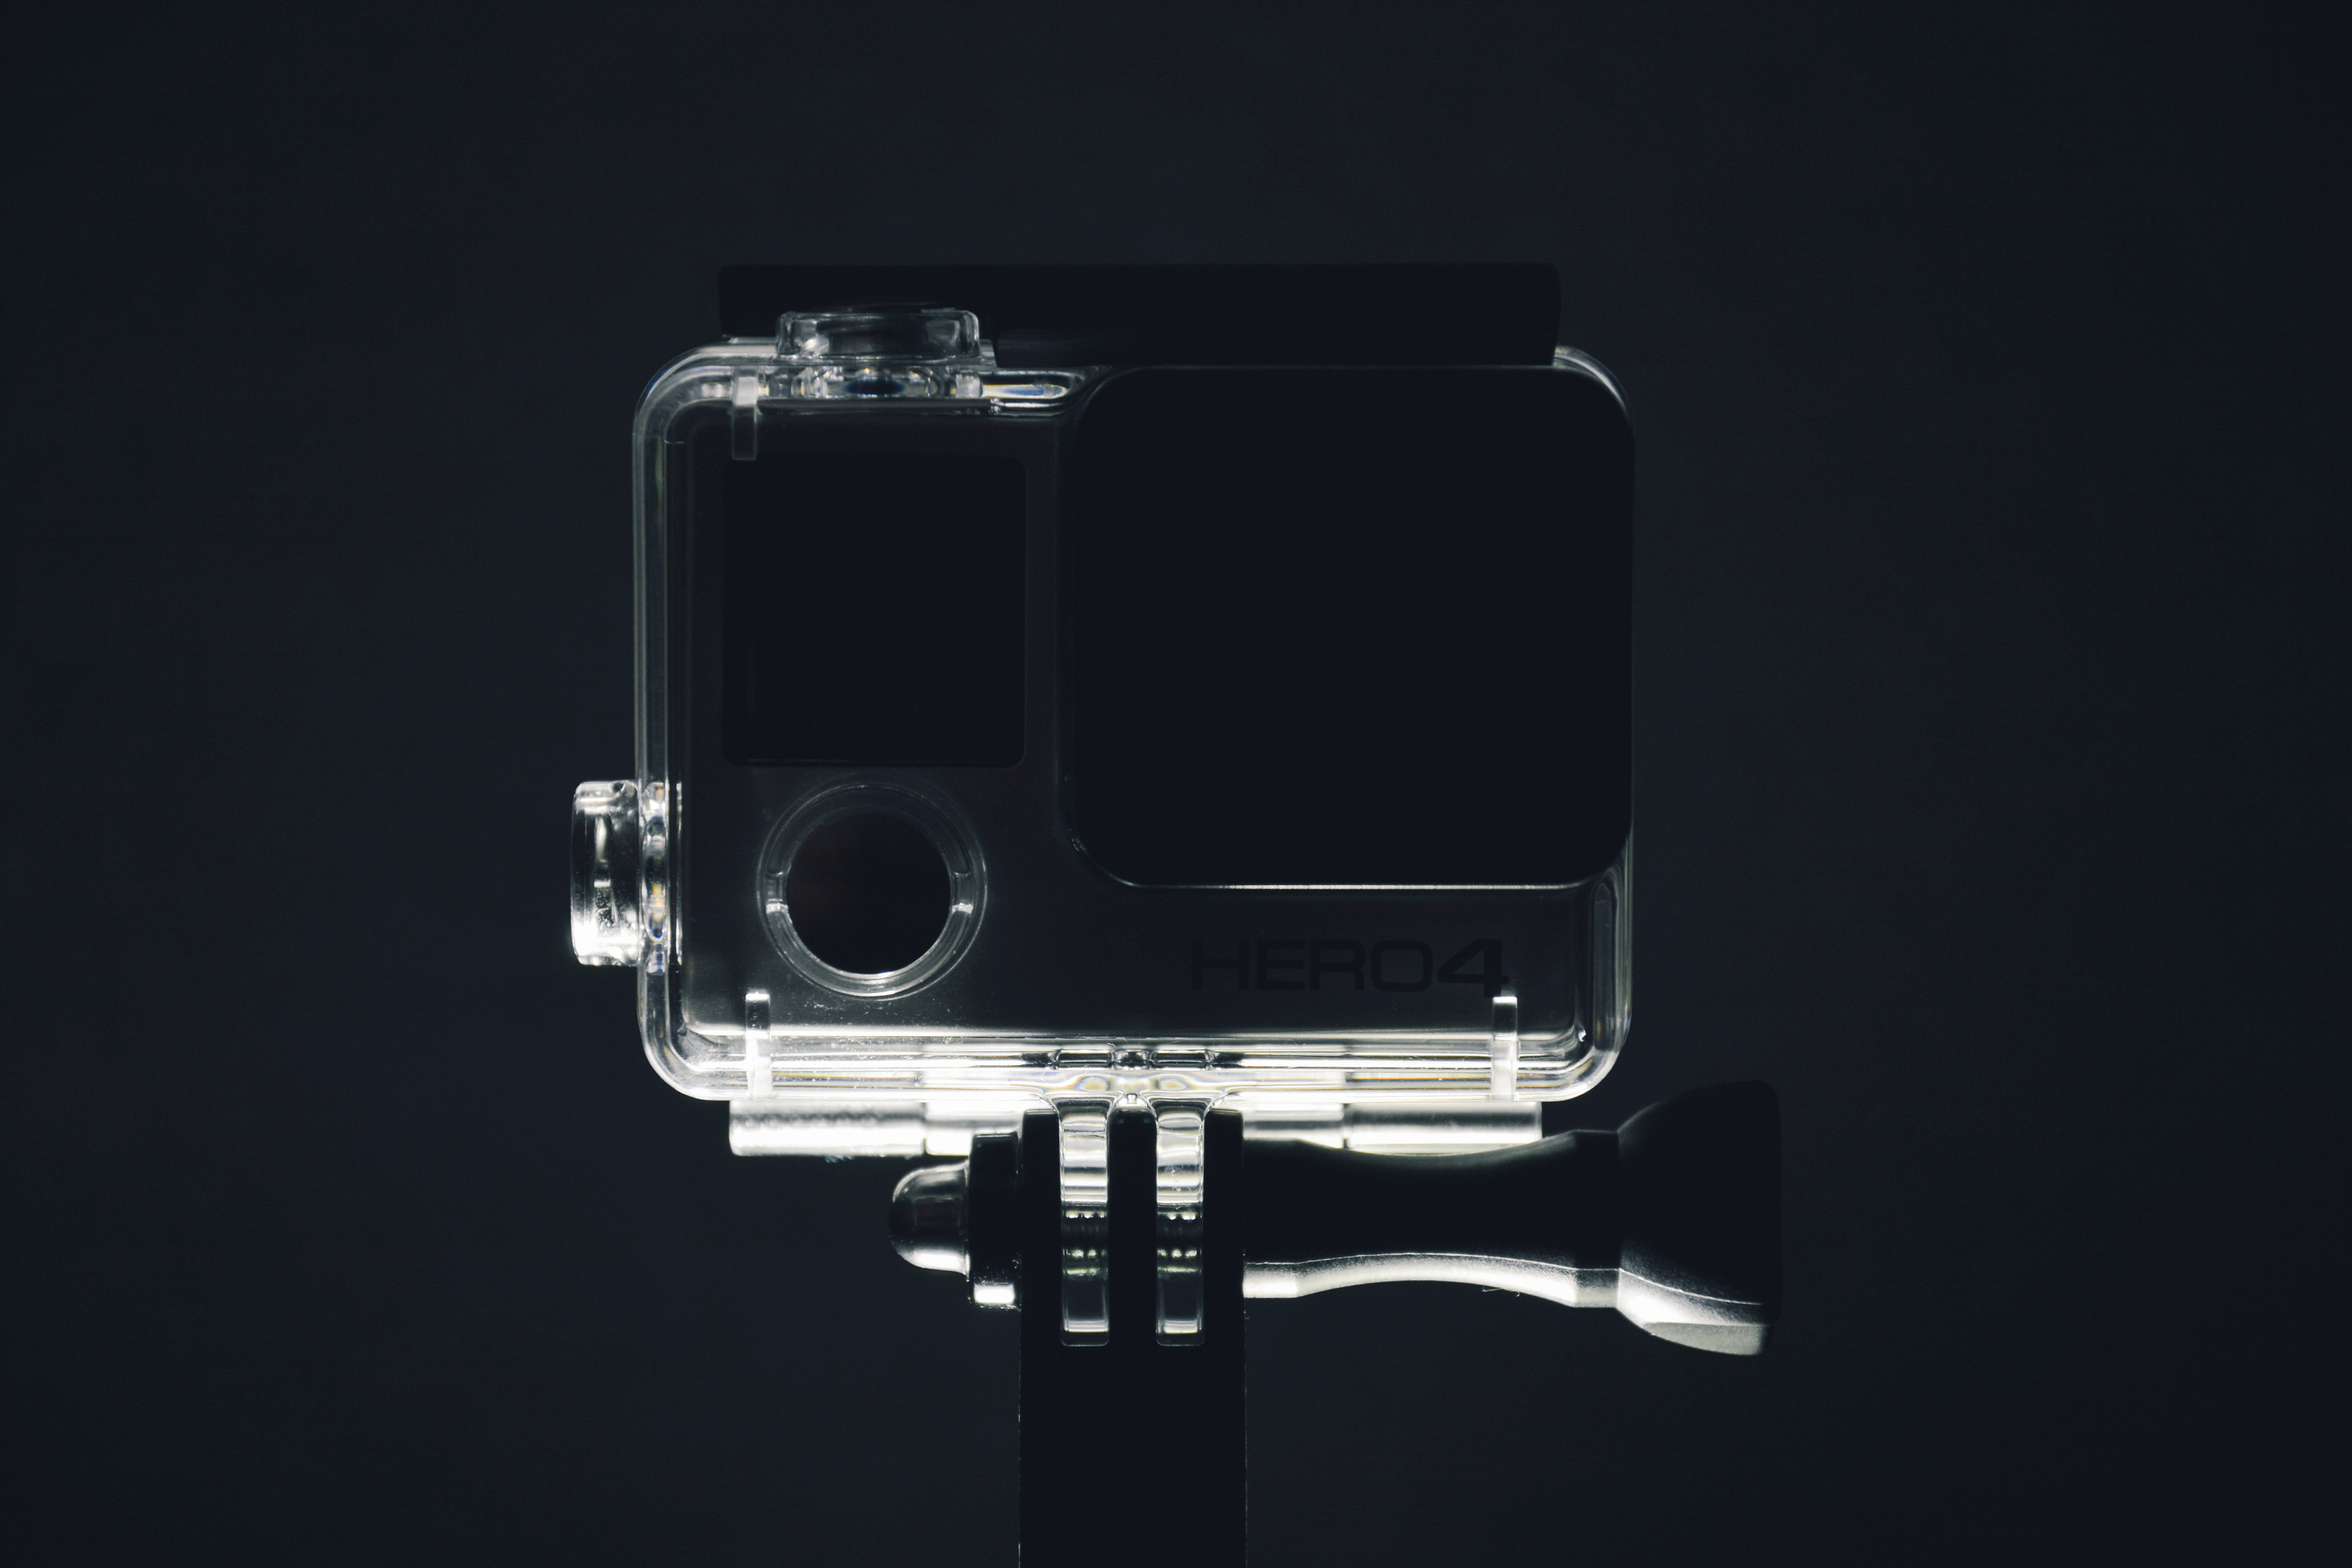
cameras optics, camera, product, camera accessory, photography, lens, still life photography, reflex camera, digital camera, gadget, glass